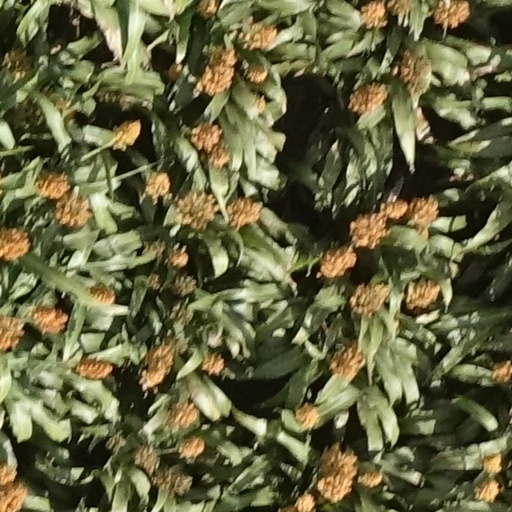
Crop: sorghum